Battle of Havana (1870)

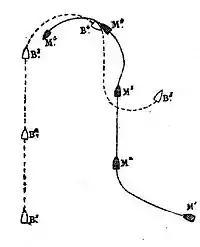
A plan of the battle, by E. Farret.

The war started with France having an overwhelming naval superiority over the naval forces of the various German States, most of them landlocked. The nascent German Imperial Navy was not in position to challenge its French opponent, and mostly remained safely inside its harbours. Despite this, a few German warships managed to harass the French in certain situations, such as in the Baltic, where the German aviso exchanged fire with a French corvette when her flotilla challenged a French squadron off Zealand. On 27 August 1870, , assigned to the defences of Neufahrwasser that protected Danzig, challenged a French squadron under Admiral Édouard Bouët-Willaumez, consisting of three ironclads and one aviso. "Nymphe" fired two broadsides at the French ironclad before escaping behind the coastal fortifications at Neufahrwasser. The corvette engaged in commerce raiding off Brest, capturing three French merchant ships. The French ironclad chased her and "Augusta" had to escape to Vigo, where she found herself blockaded for the rest of the war.